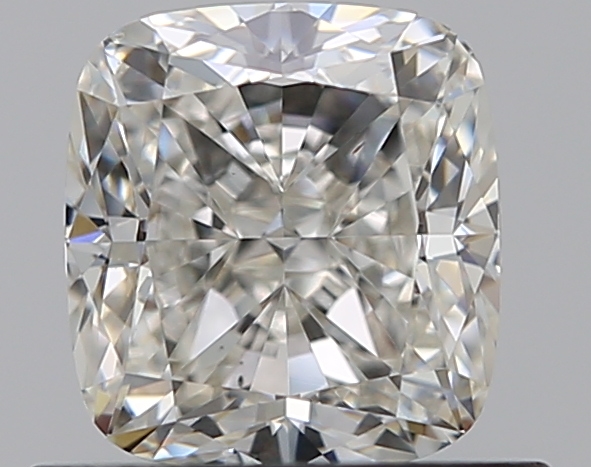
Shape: cushion
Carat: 0.81
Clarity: VS1
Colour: I
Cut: EX
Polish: EX
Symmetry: EX
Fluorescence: N
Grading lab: GIA
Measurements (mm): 5.33 x 4.94 x 3.43